Samuel Hahnemann Monument

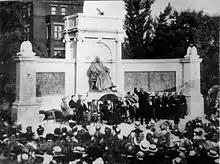
The monument's dedication in 1900

The dedication ceremony took place on June 21, 1900, during an AIH convention. Thousands of people, including hundreds of medical professionals, attended the elaborate ceremony at Scott Circle. In front of the monument were chairs for distinguished guests, including President McKinley and his wife, Ida, both supporters of homeopathy, Attorney General John W. Griggs, General Wilson, and District Commissioner Henry Brown Floyd MacFarland. Temporary scaffolding, adorned with flags and bunting, was built to shield these guests from the sun. When the president arrived, the Marine Band played "Hail to the Chief".